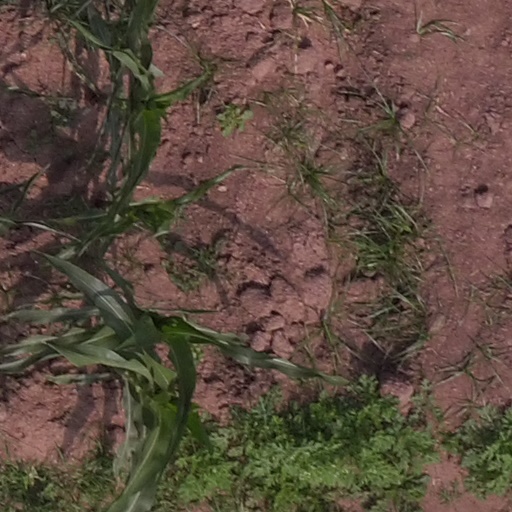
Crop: maize; corn